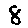
Label: 8